Tingena lassa

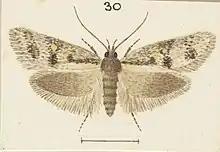
Illustration of "T. lassa" by George Hudson.

This species has been observed in both subalpine habitat at altitudes of up to 1100 metres, resting on rock faces, as well as at sea level near a residential stream.